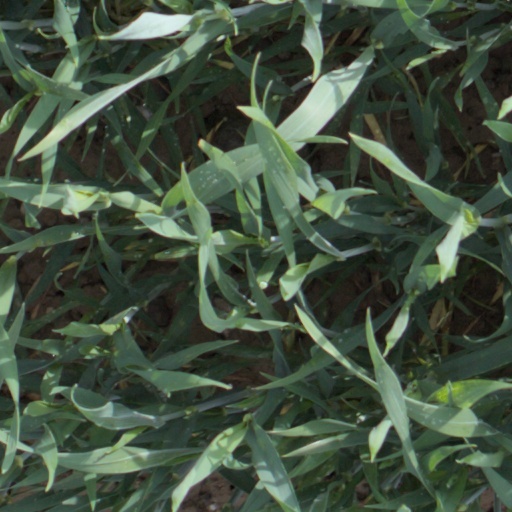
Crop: wheat